Early bumblebee

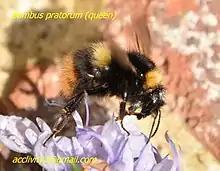

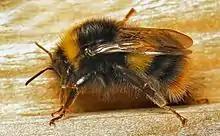

The early bumblebee or early-nesting bumblebee (Bombus pratorum) is a small bumblebee with a wide distribution in most of Europe and parts of Asia. It is very commonly found in the UK and emerges to begin its colony cycle as soon as February which is earlier than most other species, hence its common name. There is even some evidence that the early bumblebee may be able to go through two colony cycles in a year. Like other bumblebees, "Bombus pratorum" lives in colonies with queen and worker castes. "Bombus pratorum" queens use aggressive behavior rather than pheromones to maintain dominance over the workers.